Blue Island, Illinois

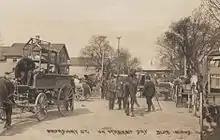
The Blue Island Market, circa 1915, looking west on Broadway from Western Avenue.

For many years on the first Thursday of every month, Western Avenue south of the canal and to the city limits on 139th Street was host to an open-air market, the Blue Island Market, more commonly known as Market Day. The market was a place where farmers from a wide area surrounding Blue Island came to town to sell their wares to each other and to the public at large. As the postcard image to the right shows, items offered included produce, farm equipment, and livestock, with a local band thrown in to provide entertainment. Market Day began sometime in the last quarter of the 19th century and lasted until May 1924, when it was closed by the city council after a gradual influx of peddlers offering shoddy merchandise discouraged farmer participation and the market was deemed a public nuisance.